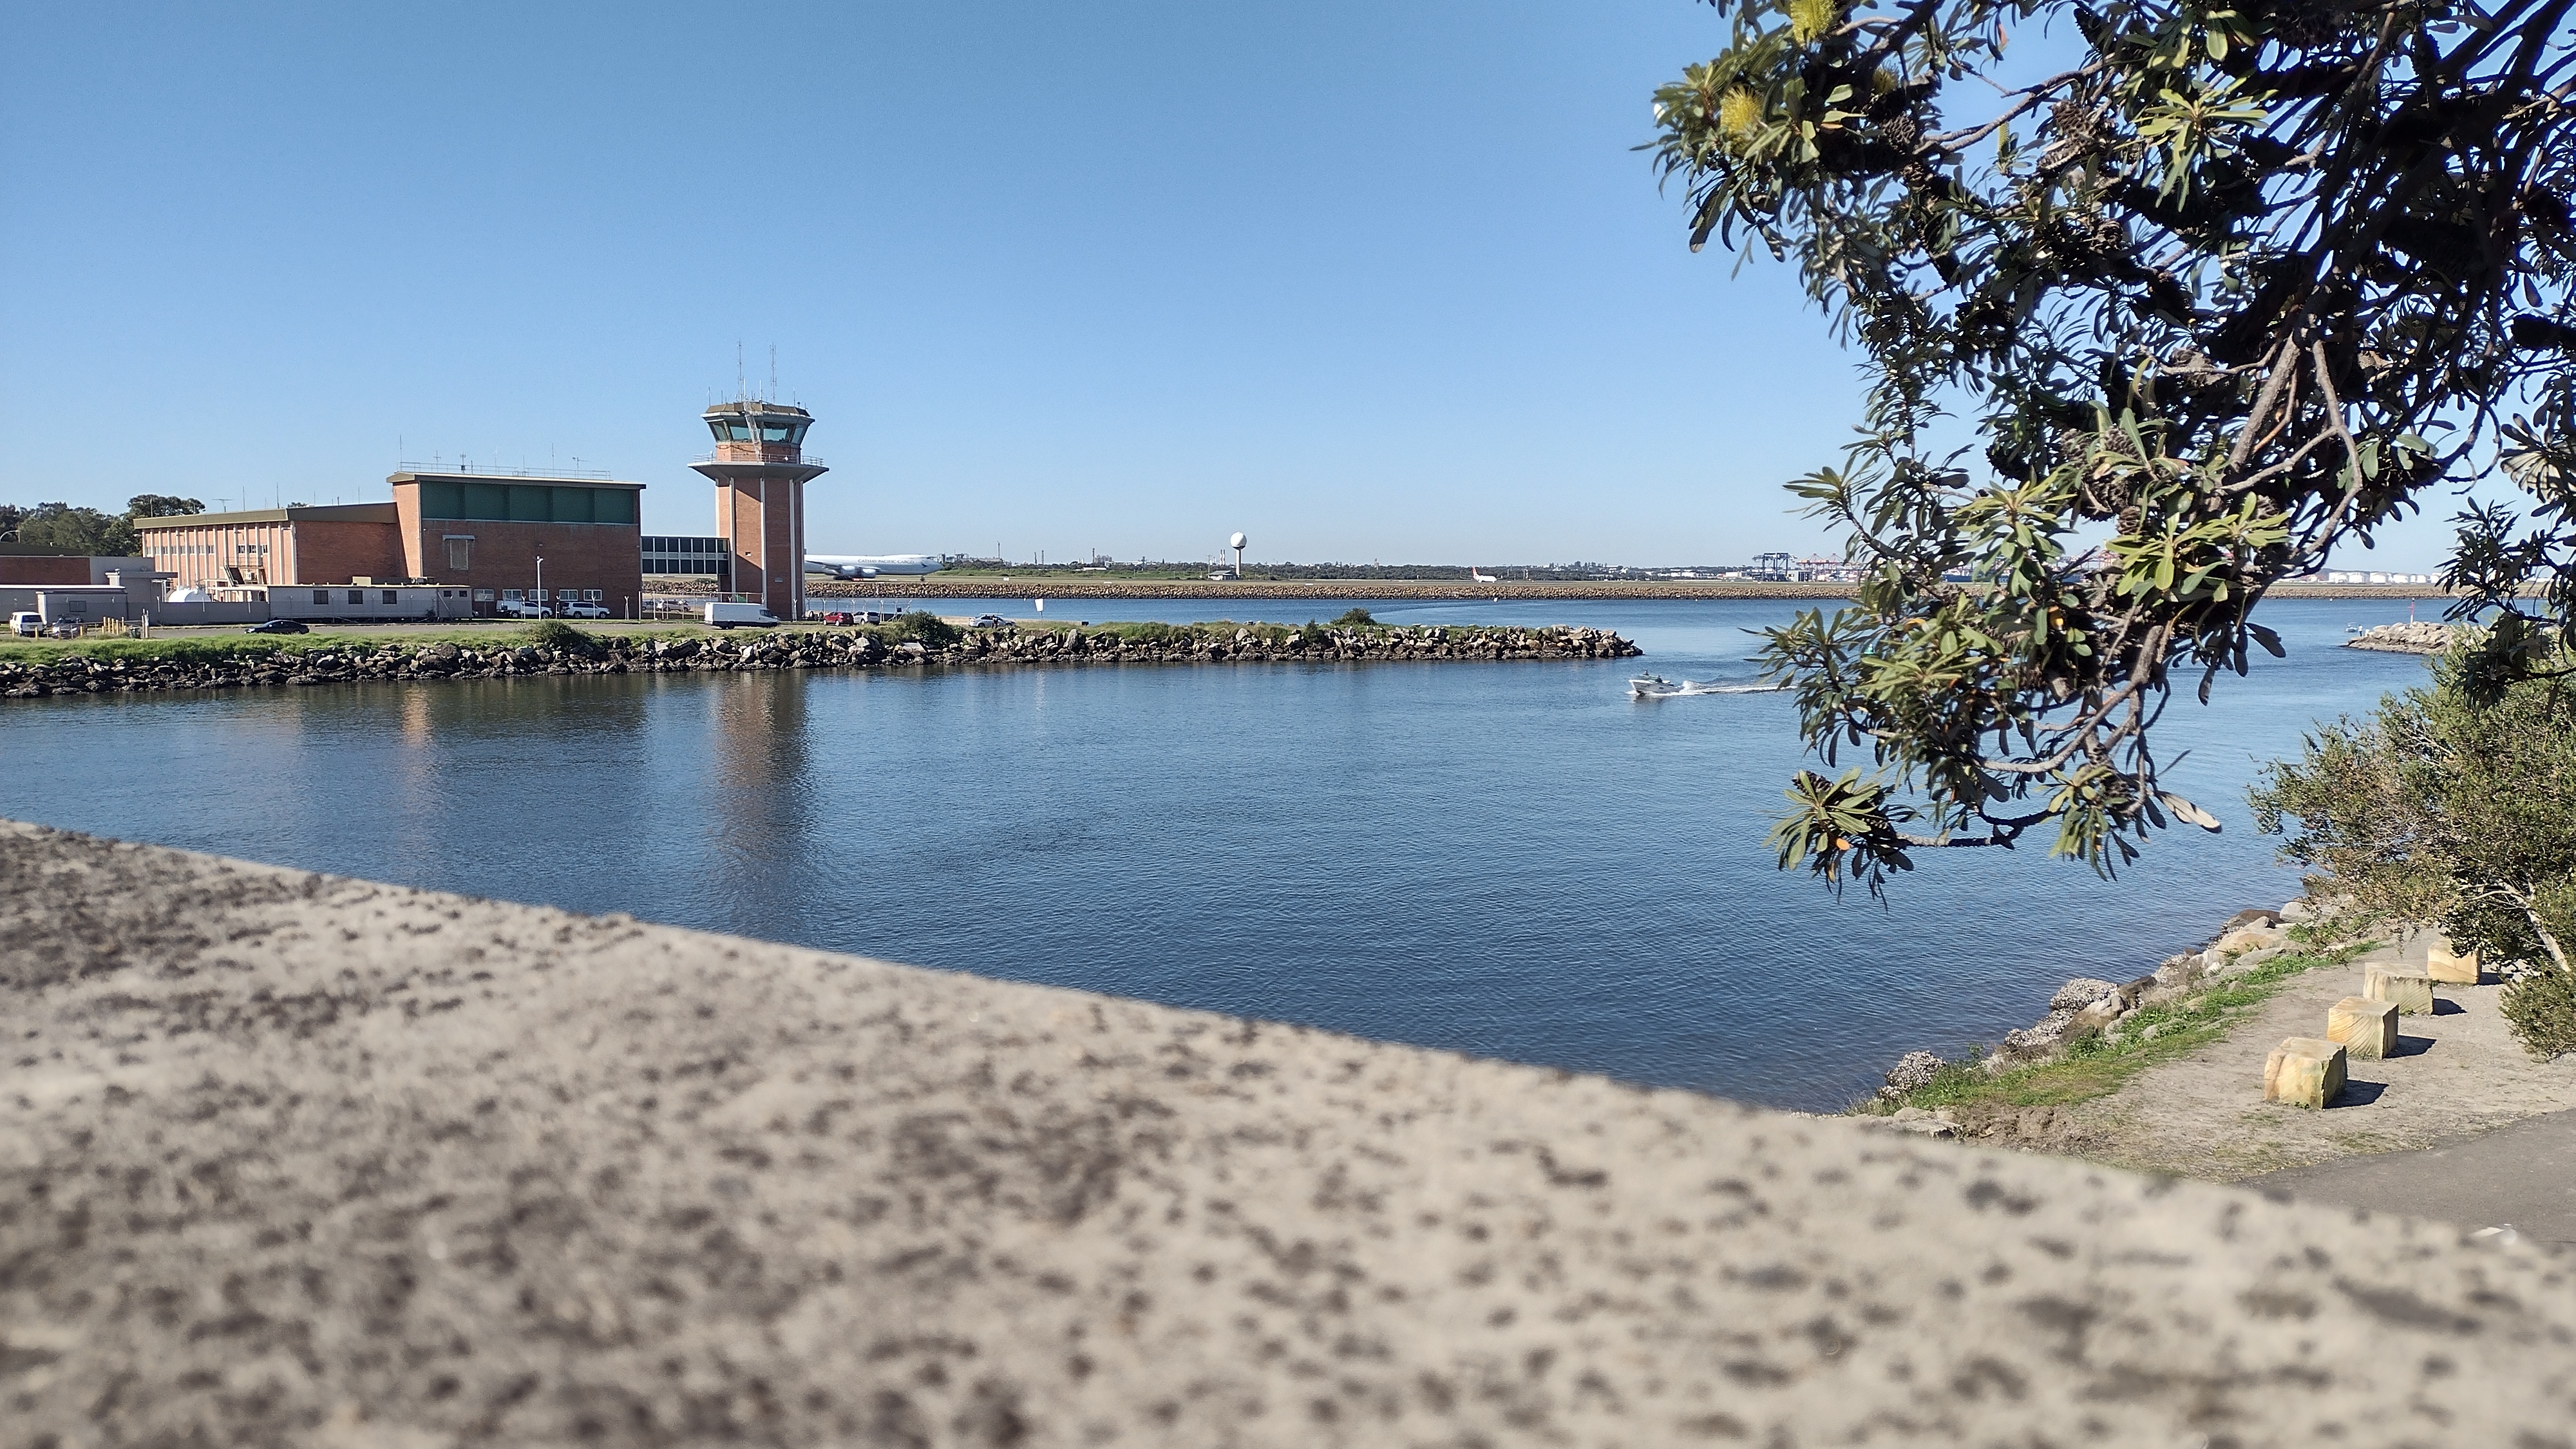
tower, water, sky, water resources, daytime, plant, lake, tree, coastal and oceanic landforms, bank, beach, horizon, landscape, waterway, natural landscape, shore, leisure, calm, cloud, reservoir, coast, channel, ocean, sand, reflection, rock, bay, art, bridge, inlet, city, tourism, road, loch, winter, fixed link, sea, levee, soil, floodplain, vacation, pier, river, sound, panorama